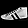
Label: Sneaker